Animal consciousness

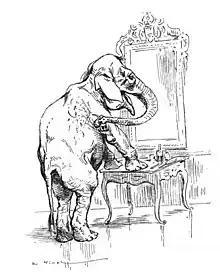

The sense in which animals (or human infants) can be said to have consciousness or a self-concept has been hotly debated; it is often referred to as the debate over animal minds. The best known research technique in this area is the mirror test devised by Gordon G. Gallup, in which the skin of an animal (or human infant) is marked, while they are asleep or sedated, with a mark that cannot be seen directly but is visible in a mirror. The animals are then allowed to see their reflection in a mirror; if the animal spontaneously directs grooming behaviour towards the mark, that is taken as an indication that they are aware of themselves. Over the past 30 years, many studies have found evidence that animals recognise themselves in mirrors. Self-awareness by this criterion has been reported for: